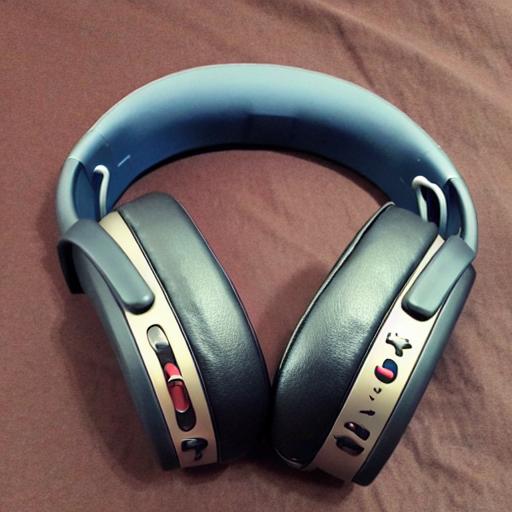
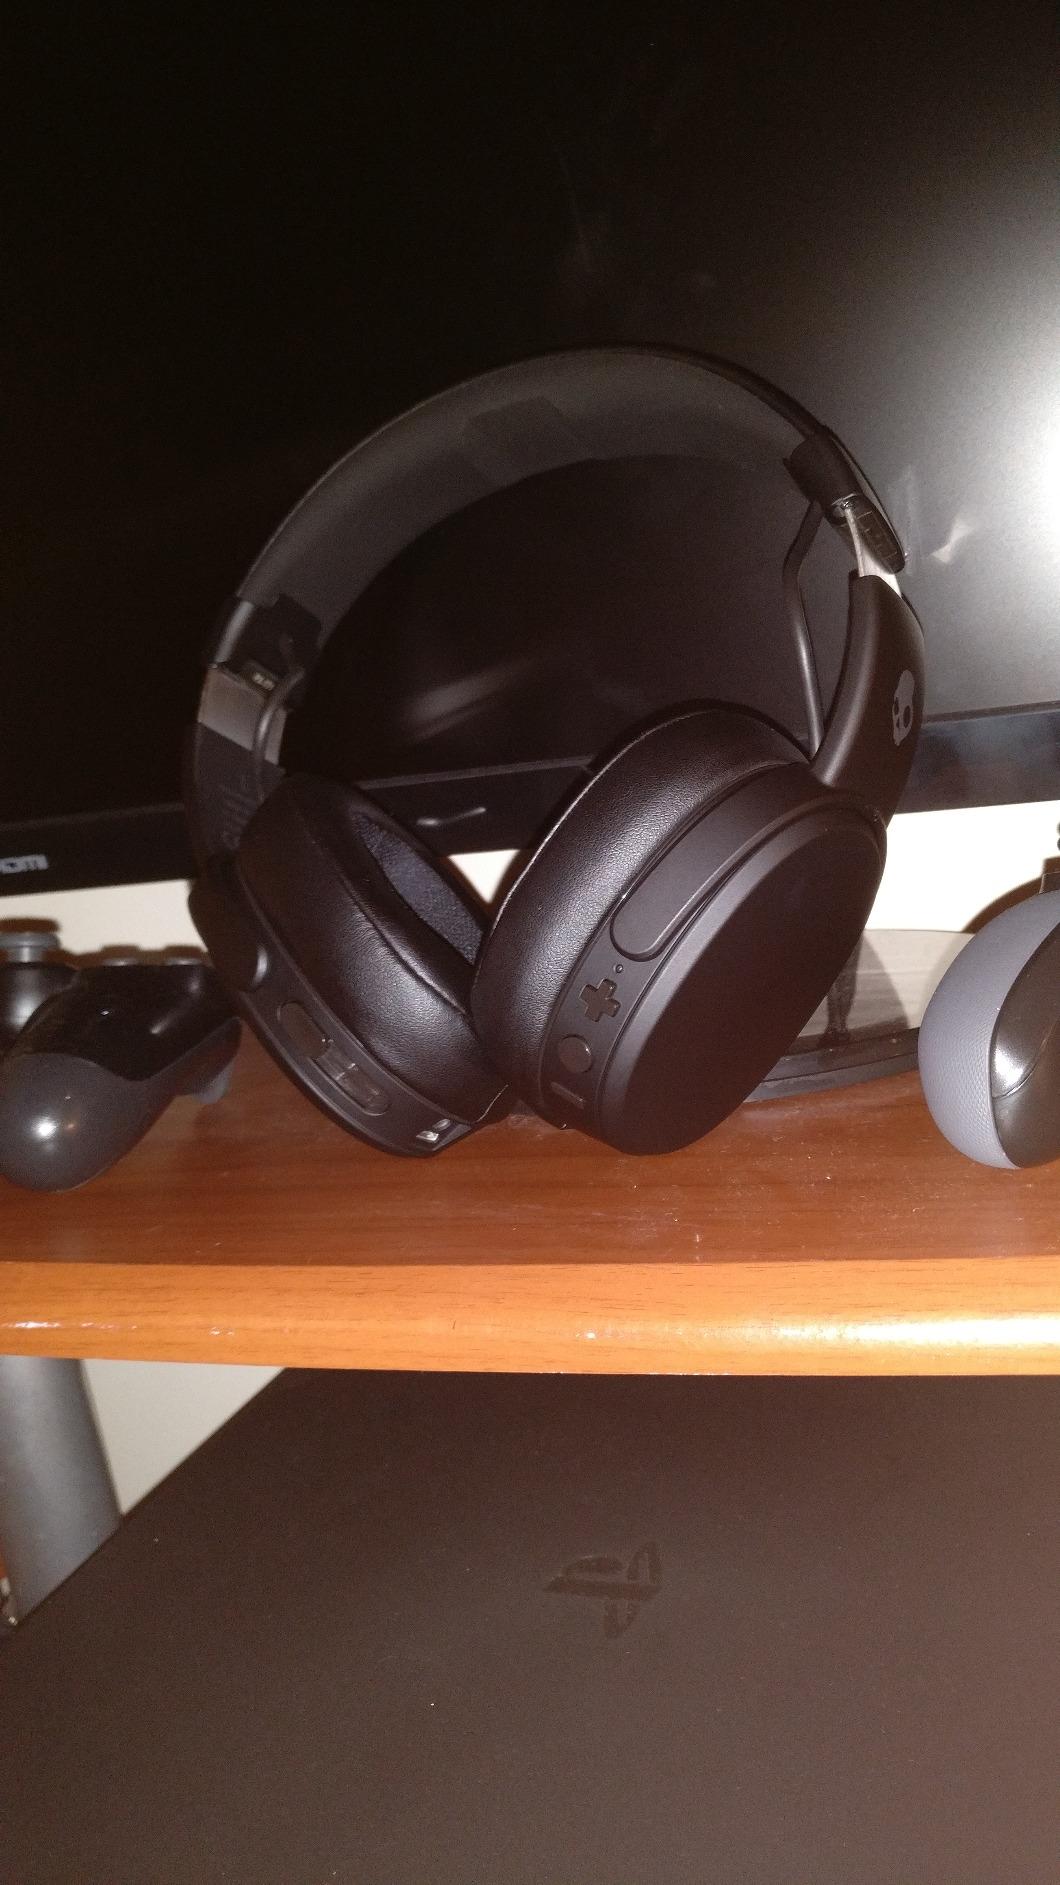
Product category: headphones
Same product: no